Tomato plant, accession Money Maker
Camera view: bottom (45 deg); turntable rotation: 90 degrees
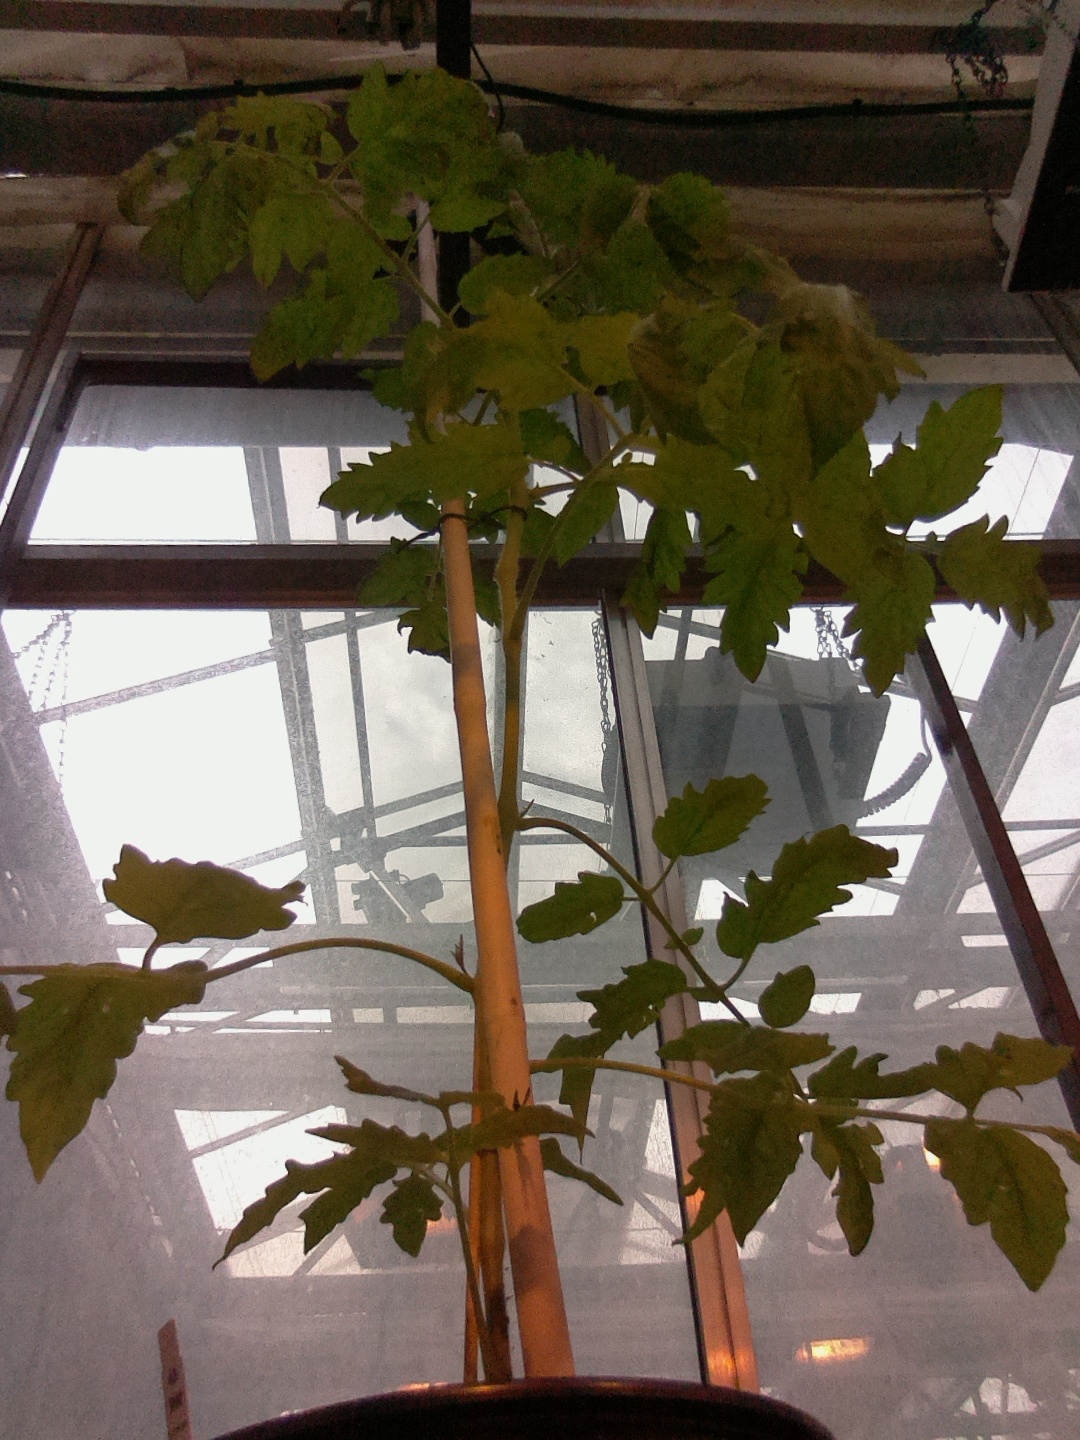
BBCH growth stage 54: 4 inflorescences visible